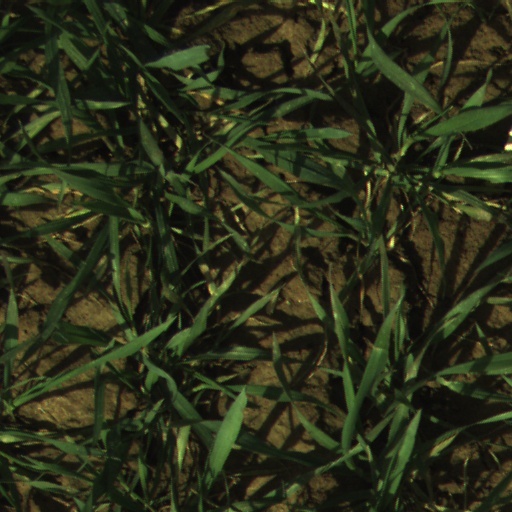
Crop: wheat